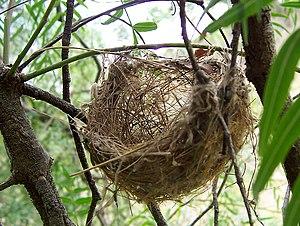
Le phénotype étendu est un concept imaginé par Richard Dawkins et présenté dans un ouvrage éponyme, selon lequel le phénotype ne doit pas être limité au résultat de l'expression des gènes par les processus biologiques tels que la synthèse des protéines, ou la croissance des tissus, mais bien étendu à toutes les manifestations qui en découlent, y compris celles qui passent par l'activité du système nerveux central et plus généralement par le comportement de l'animal dans son environnement.